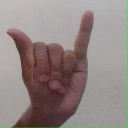
अक्षर: य